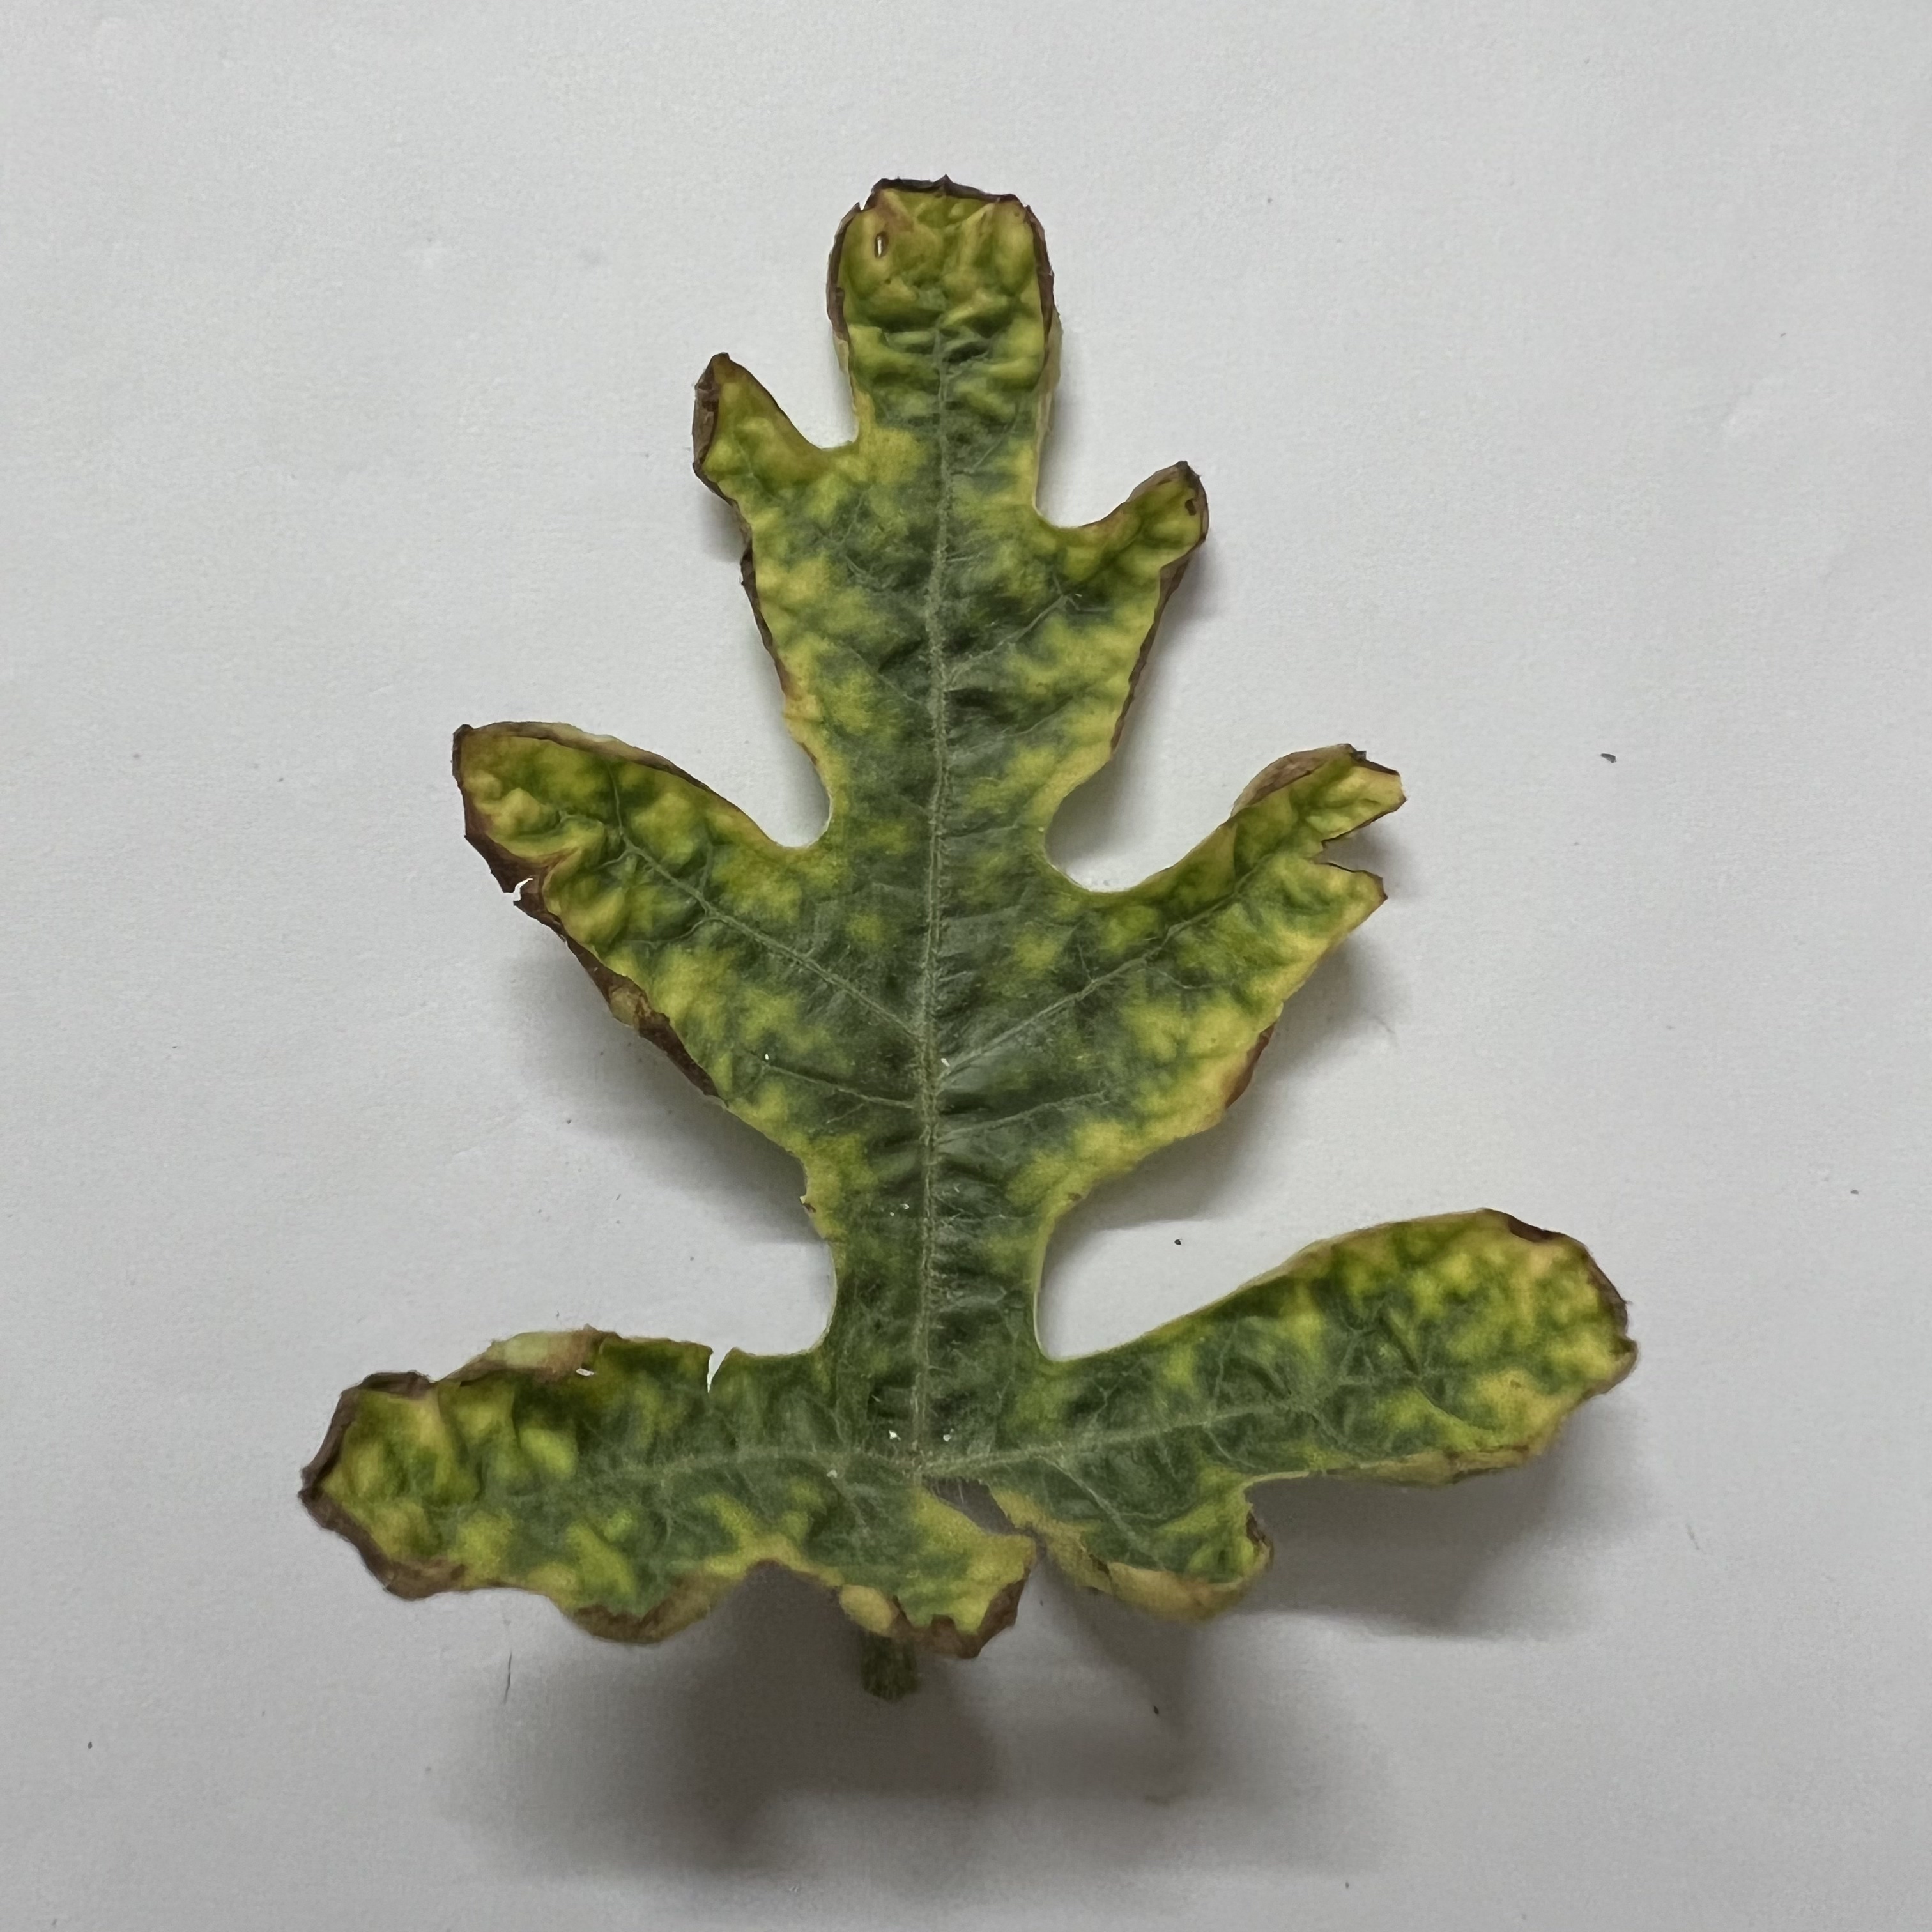
Label: Downy_Mildew